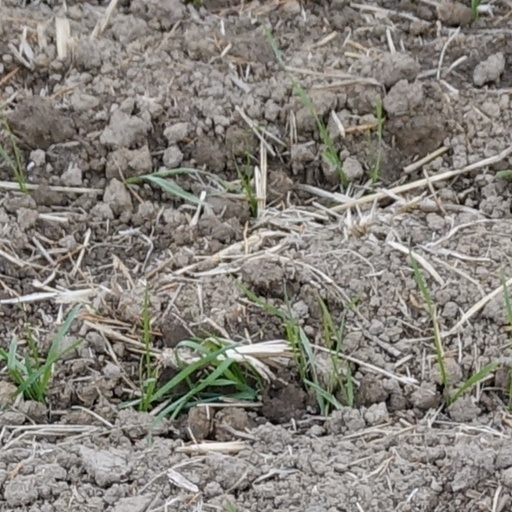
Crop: wheat